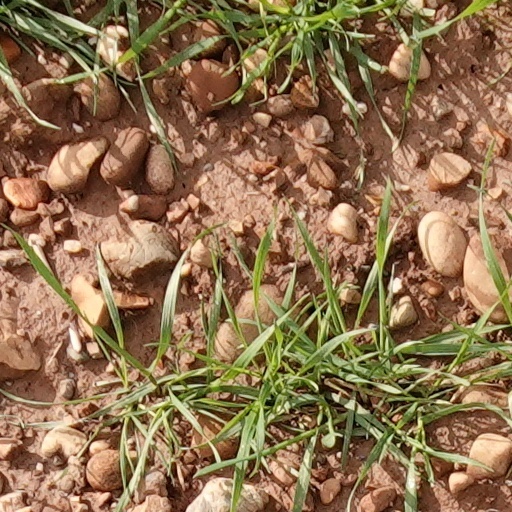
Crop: wheat